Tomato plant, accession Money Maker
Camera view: tilt-top (135 deg); turntable rotation: 240 degrees
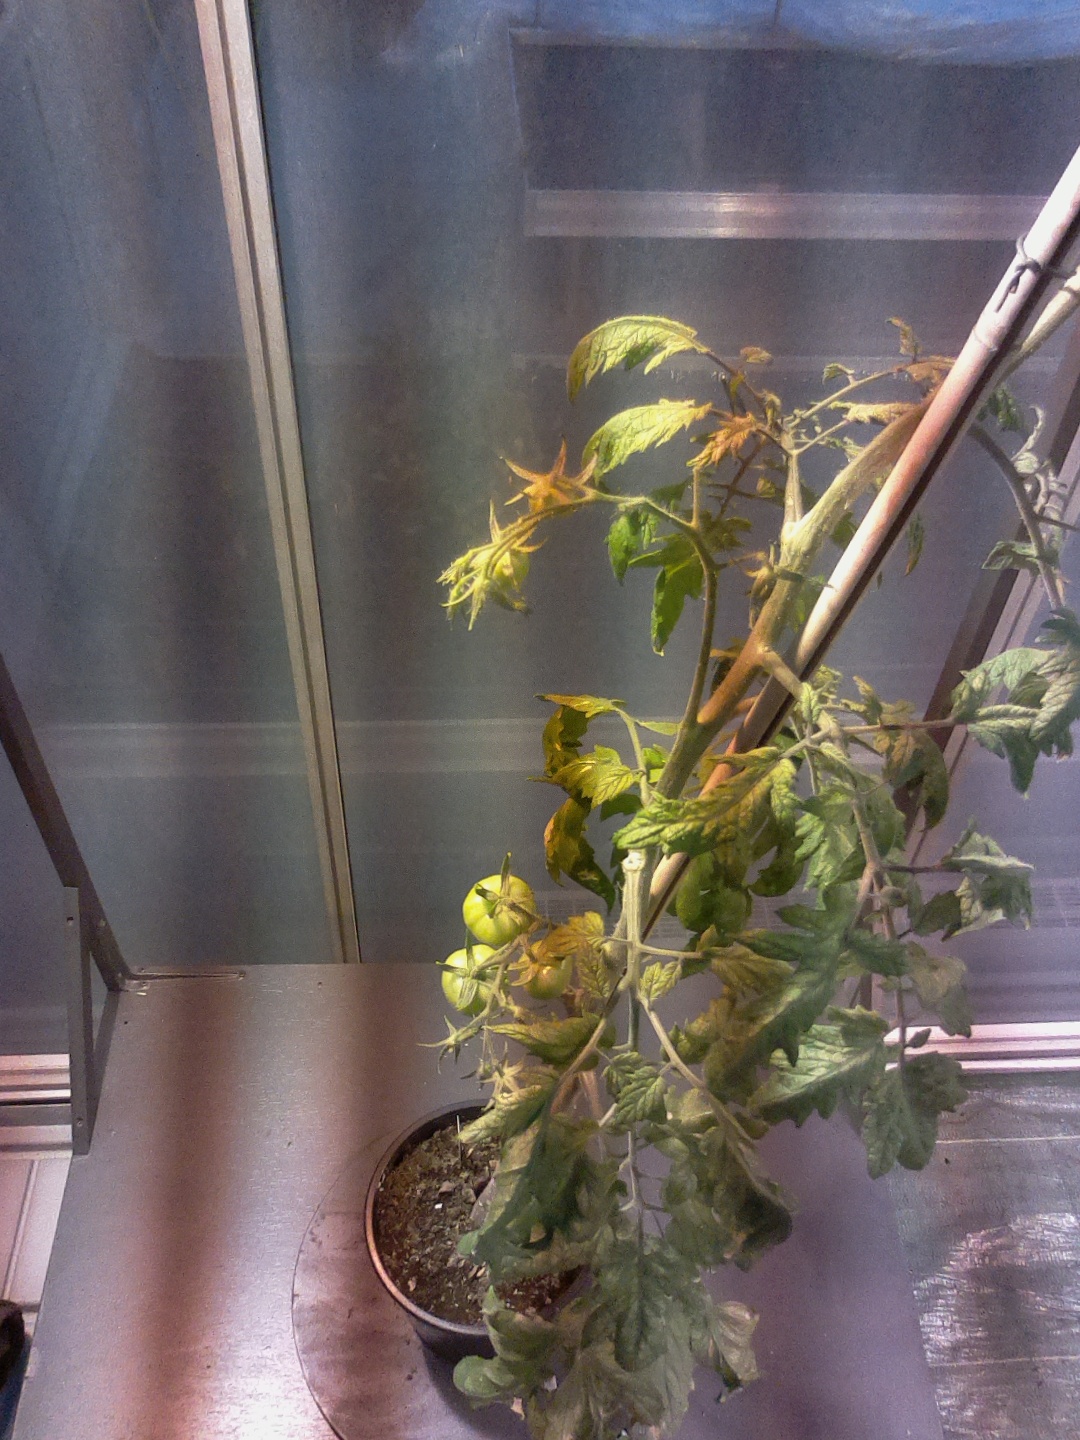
BBCH growth stage 77: 70%-80% of final fruit size